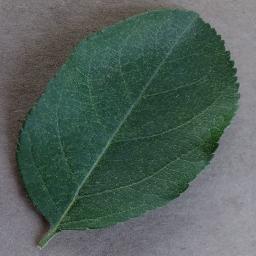
Label: Apple___healthy